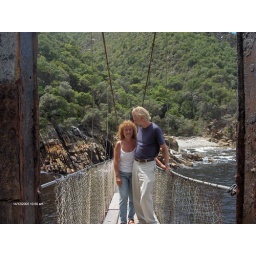
Having fun swinging on the bridge over Storms river